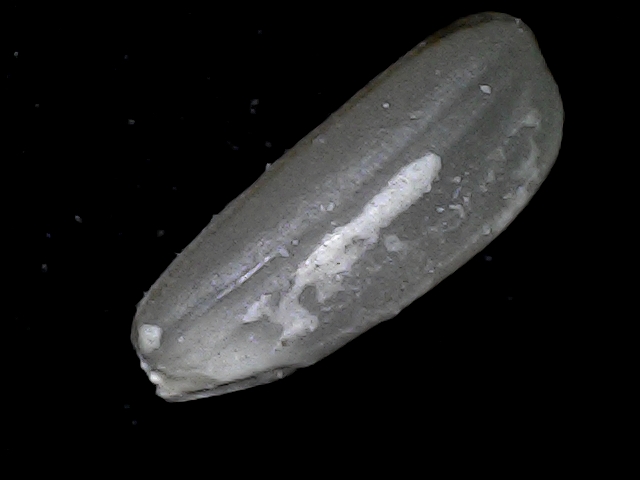
Rice variety: BD79